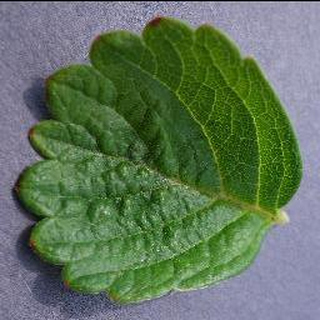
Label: healthy_strawberry